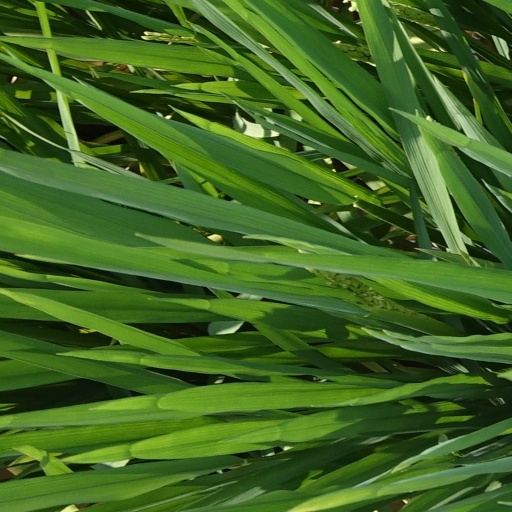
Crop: rice